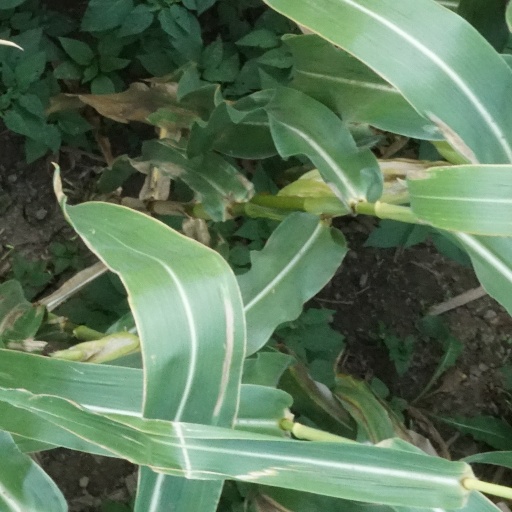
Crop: maize; corn